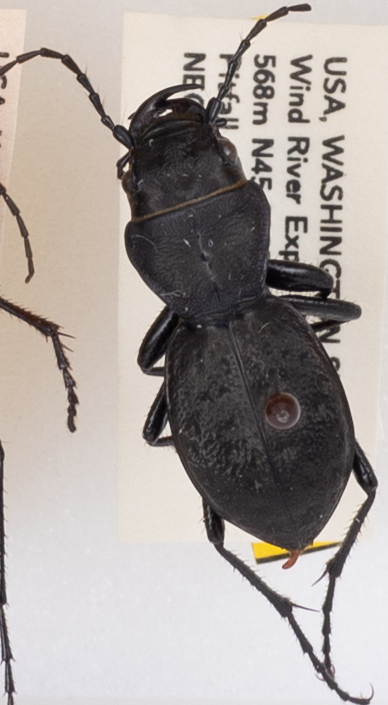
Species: Omus dejeanii
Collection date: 2019-07-02
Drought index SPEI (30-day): -0.944
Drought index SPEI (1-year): -1.93
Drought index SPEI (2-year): -2.09